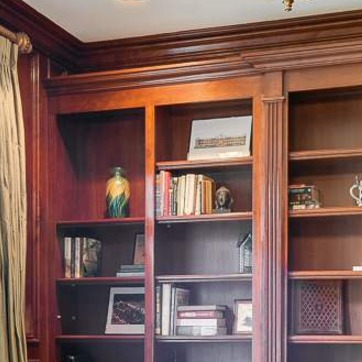
Material: paper